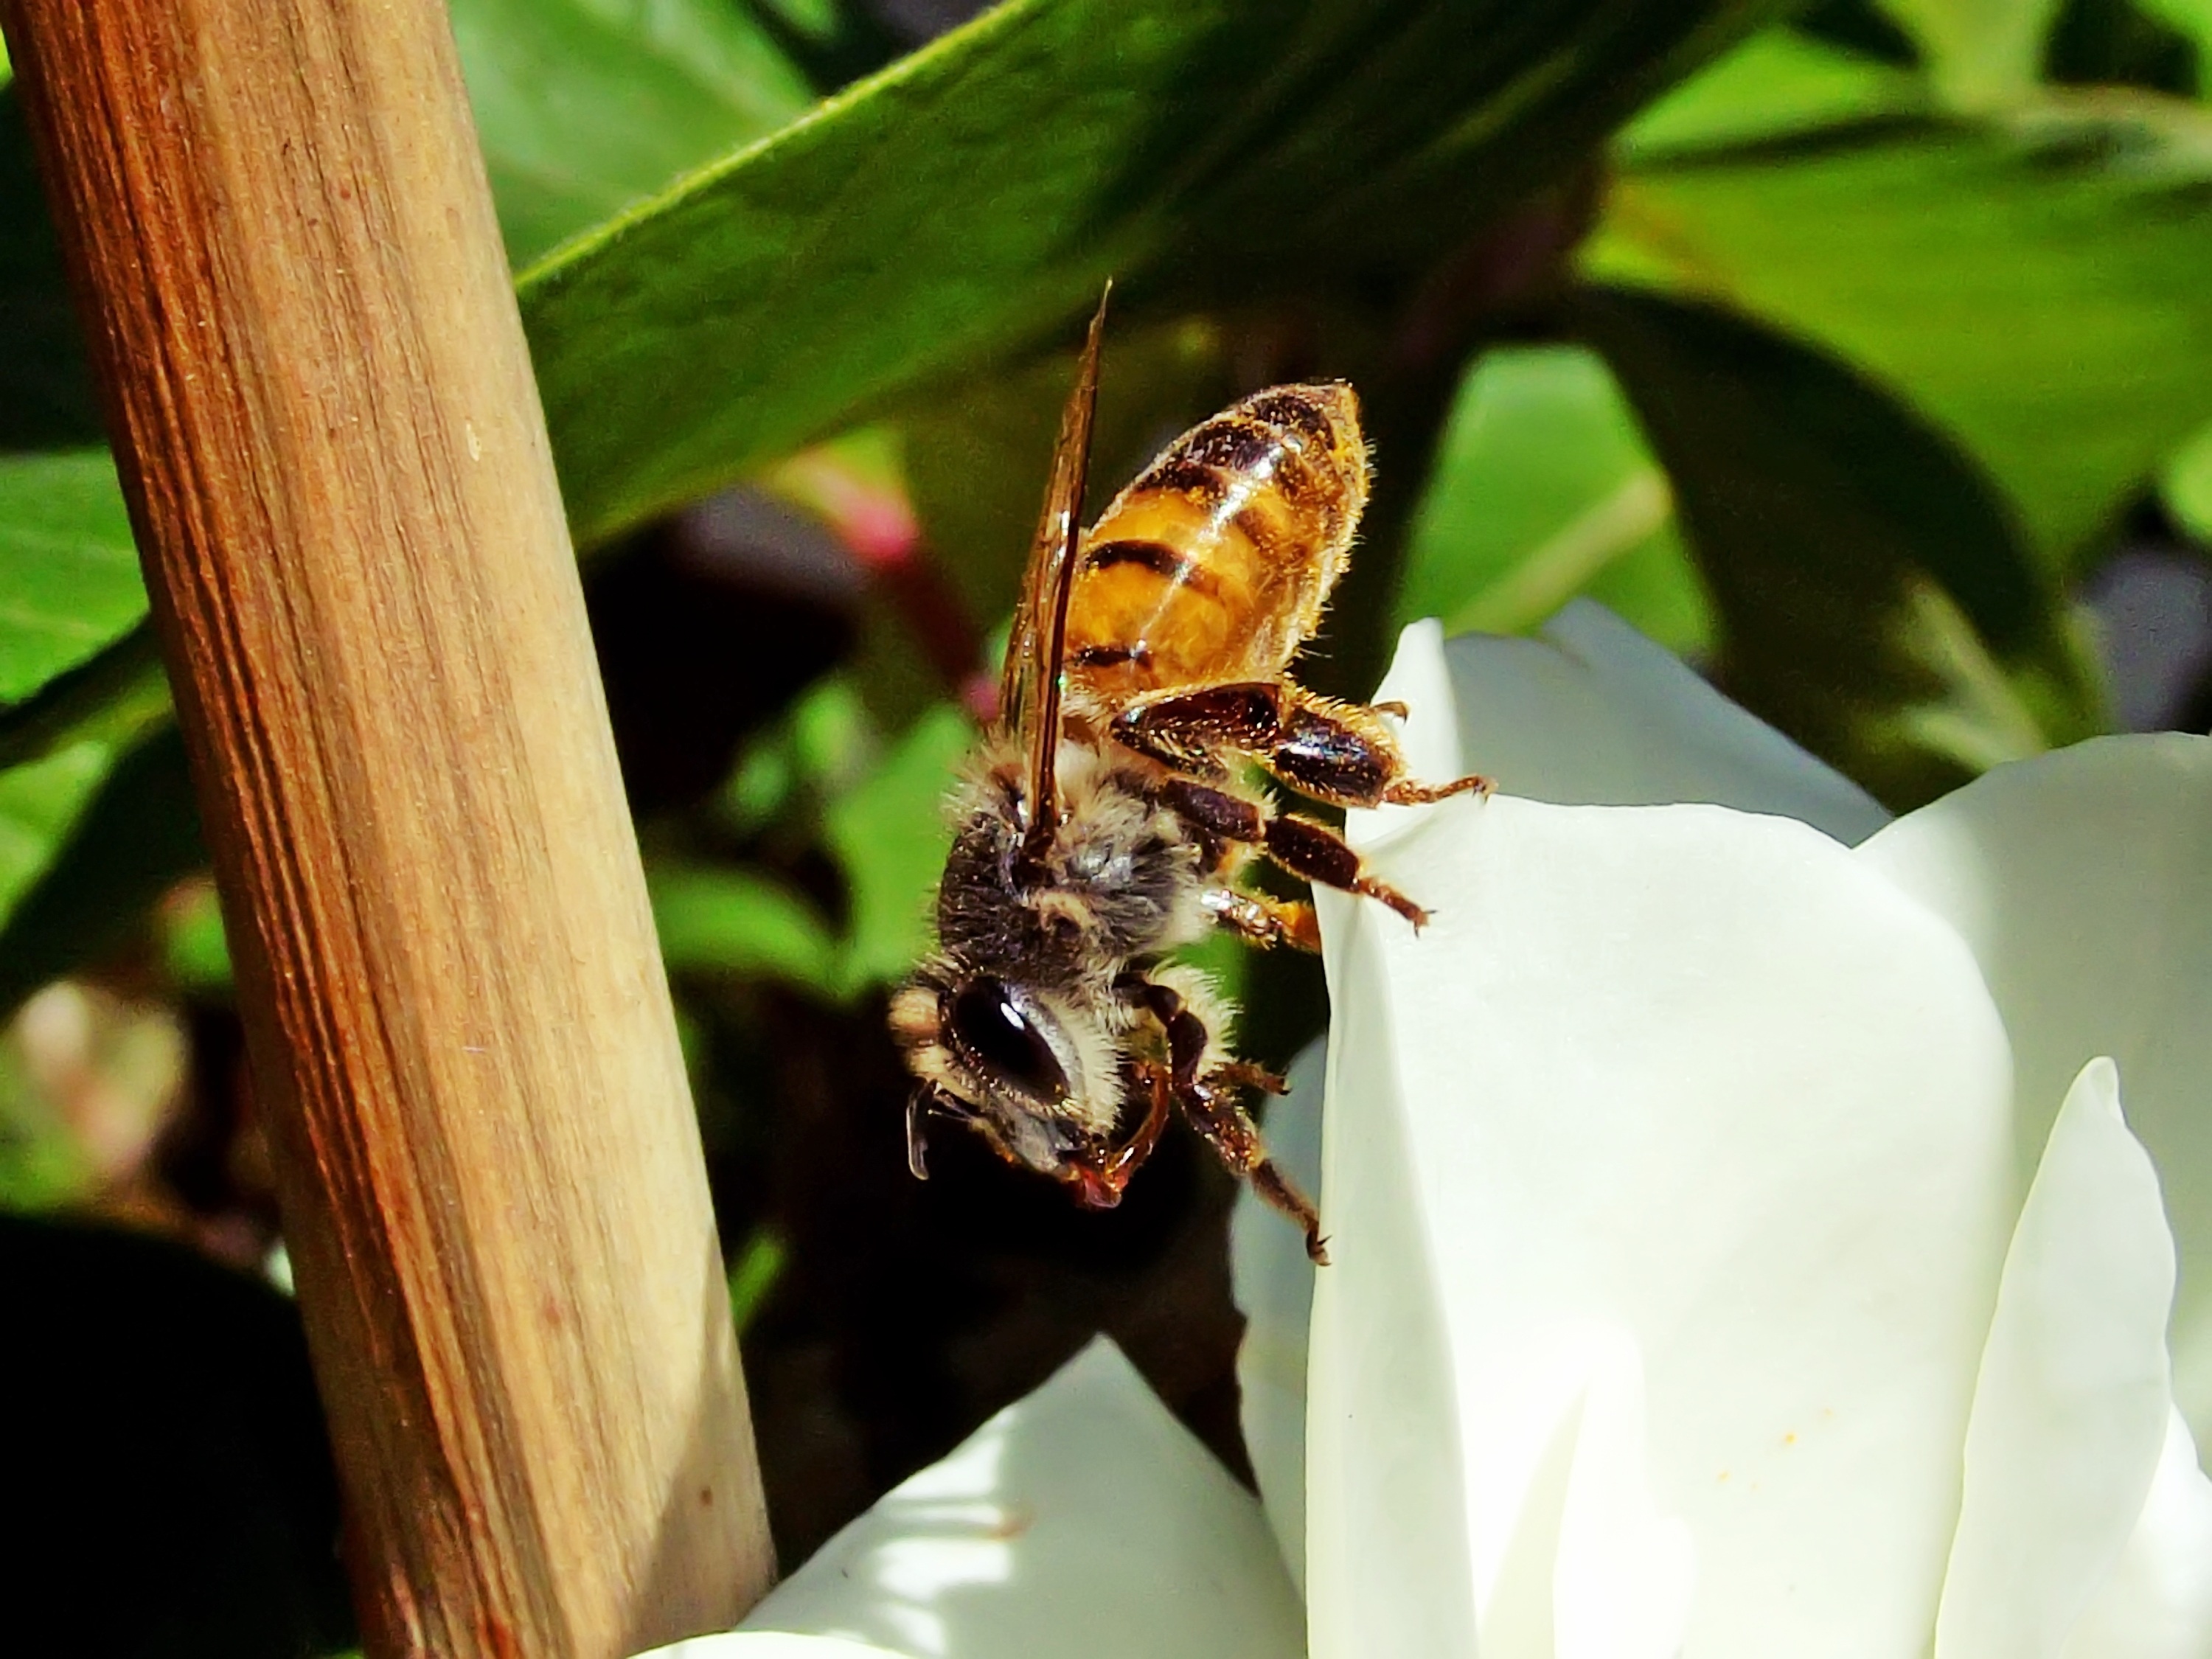
working, nature, outdoor, wing, sweet, leaf, flower, animal, cute, flying, honey, summer, busy, wildlife, wild, rural, pollen, food, insect, macro, natural, bug, botany, yellow, garden, flora, fauna, invertebrate, close up, bee, honeybee, sting, buzz, macro photography, arthropod, pollinator, hartbeespoort